Blueschist

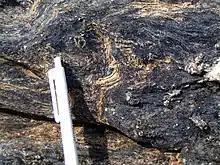
Blueschist on Île de Groix, France

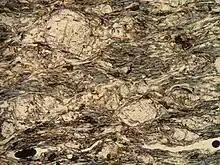
Photomicrograph of a thin section of blueschist facies metamorphosed basalt, from Sivrihisar, Turkey

Blueschist, also called glaucophane schist, is a metavolcanic rock that forms by the metamorphism of basalt and similar rocks at relatively low temperatures but very high pressure corresponding to a depth of . The blue color of the rock comes from the presence of the predominant minerals glaucophane and lawsonite. This combination of low temperature occurring at significant depth can only be explained in the context of plate subduction, followed by exhumation, which accounts for the rarity of this rock.